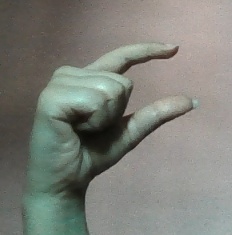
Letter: dal